University of Indonesia

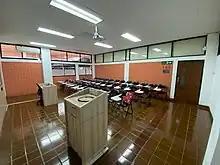
A classroom in the Faculty of Humanities

Universitas Indonesia maintains 75% of its area for reforestation. Over 20 kilometers of bicycle path have been created and shuttle buses are provided for the students and faculty. The bicycles and buses are to decrease the number of vehicles in the campus. The new library "crystal of knowledge" at Depok used a sustainable concept. Not only in green area and transportation, Universitas Indonesia has relocated nine massive African baobab trees aging over 100 years (one said to be 240 years old) to the Depok campus to prove the university commitment in going green.